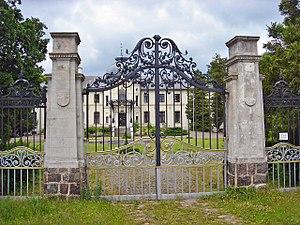
Le château de Blücherhof est un château allemand du Mecklembourg situé à Blücherhof, hameau appartenant à la commune de Klocksin dans l'arrondissement du Plateau des lacs mecklembourgeois.